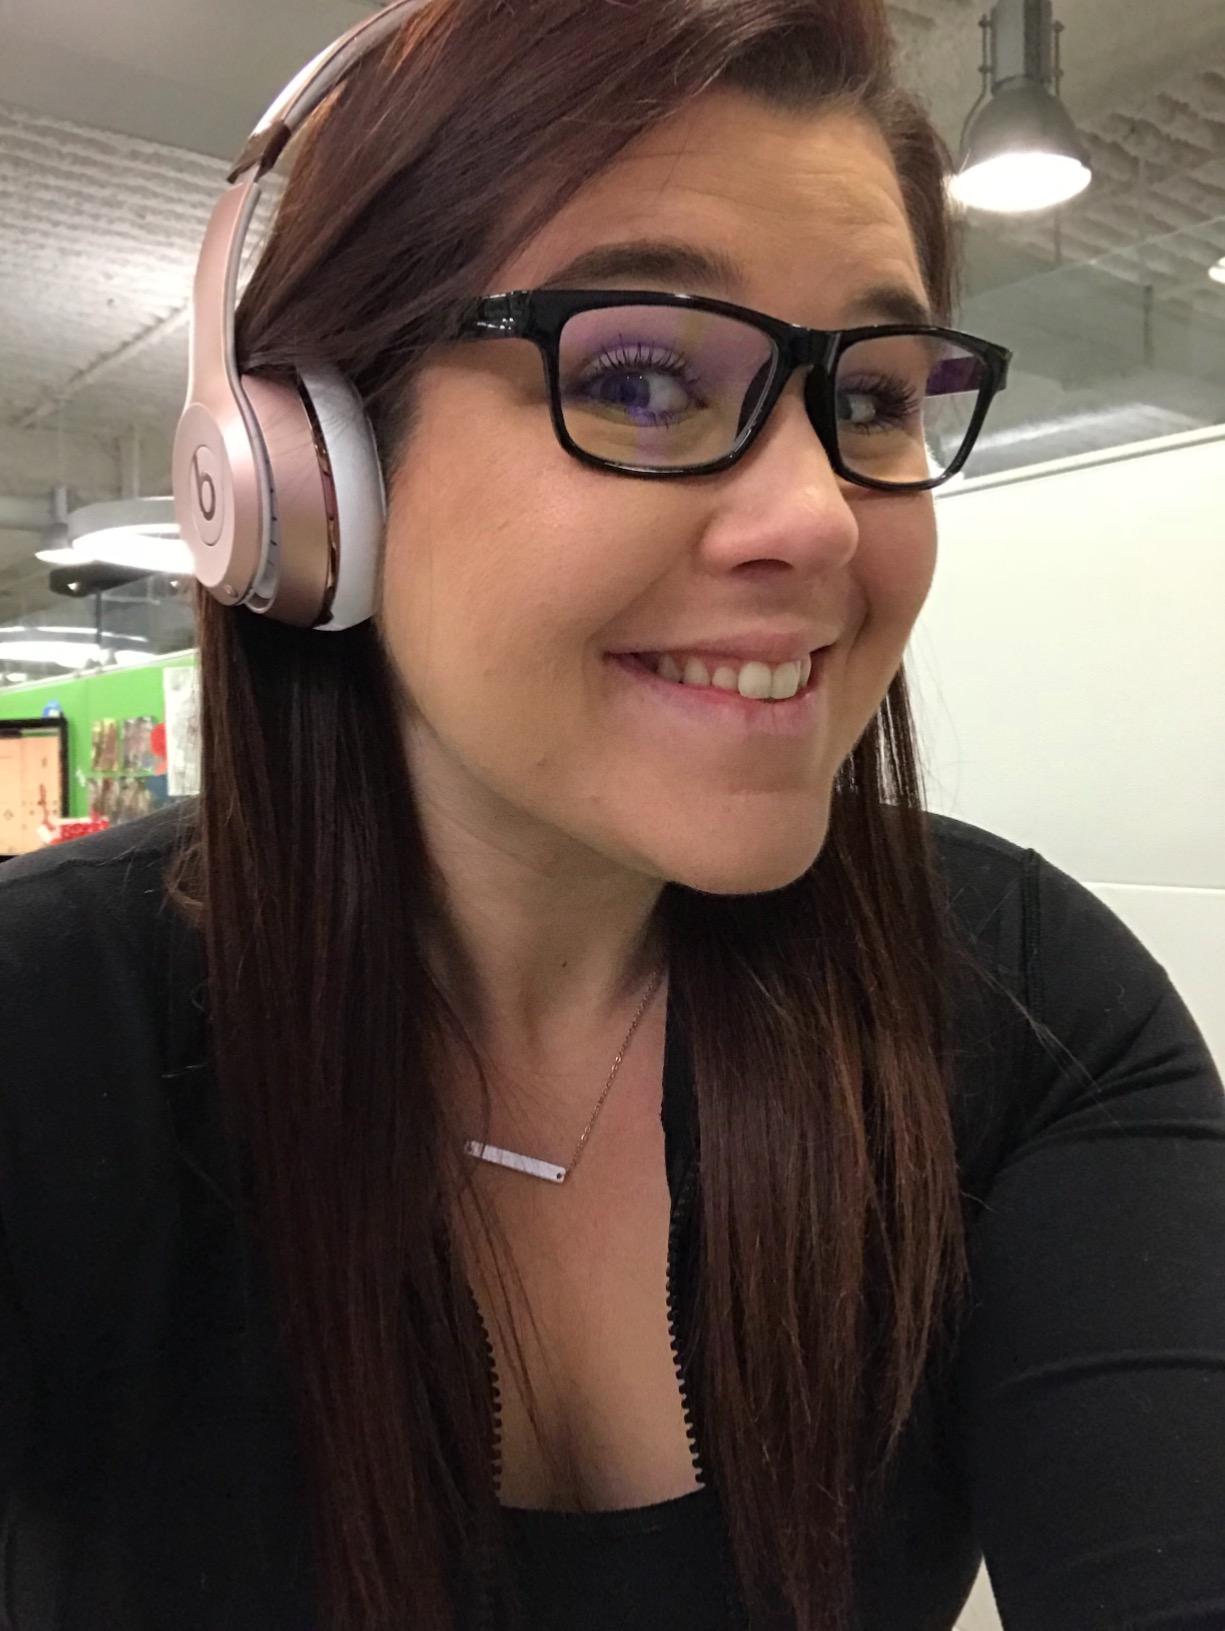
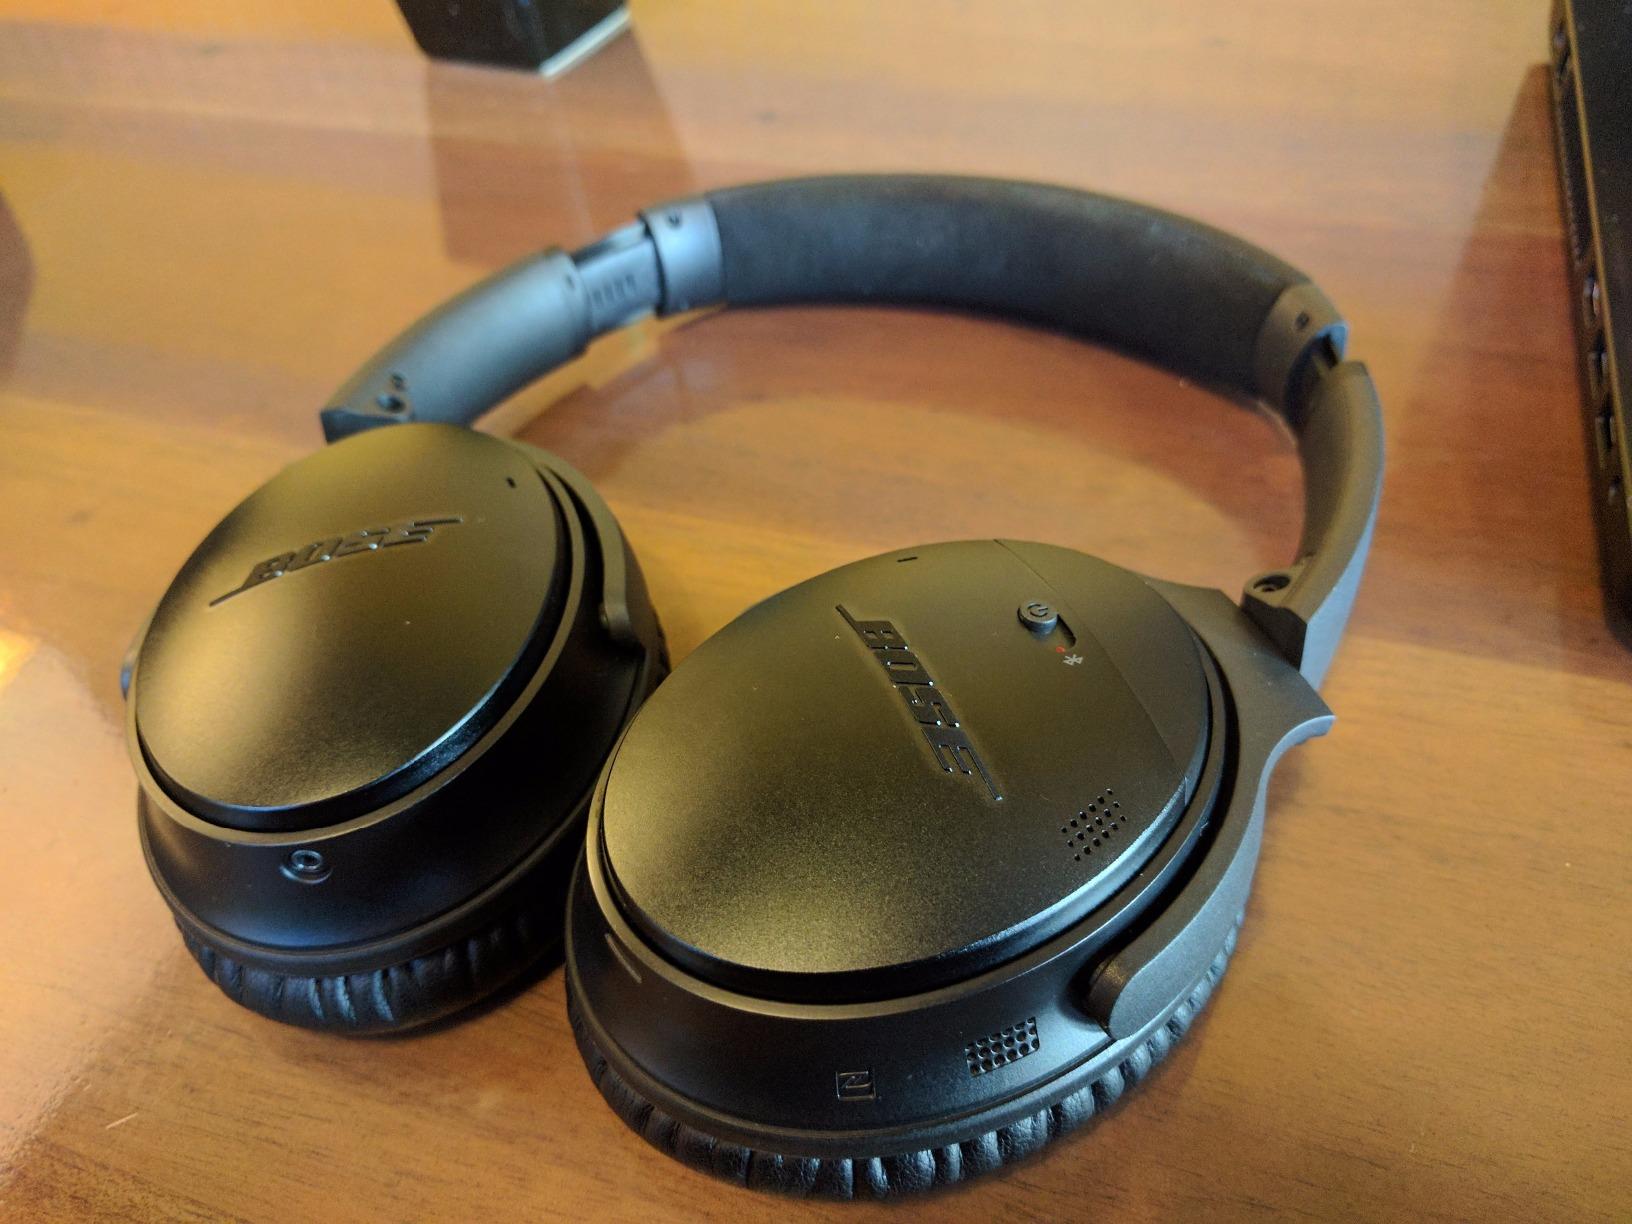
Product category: headphones
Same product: no